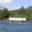
Label: ship